The Apostle (2012 film)

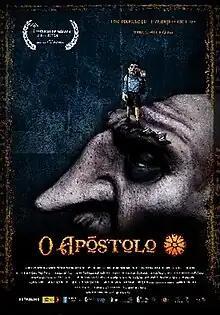
Theatrical release poster

The Apostle is a 2012 Spanish adult stop-motion animated fantasy horror film written and directed by (in his directorial debut). Produced by Artefact Productions, it stars Carlos Blanco Vila, Paul Naschy, Jorge Sanz, Geraldine Chaplin and Luis Tosar. It was the last film starring Naschy, who died in November 2009. Released in Spanish cinemas on 31 October 2012 by Film Arante and Coven Distribution, the critically acclaimed film received a limited theatrical release to qualify for Awards consideration.